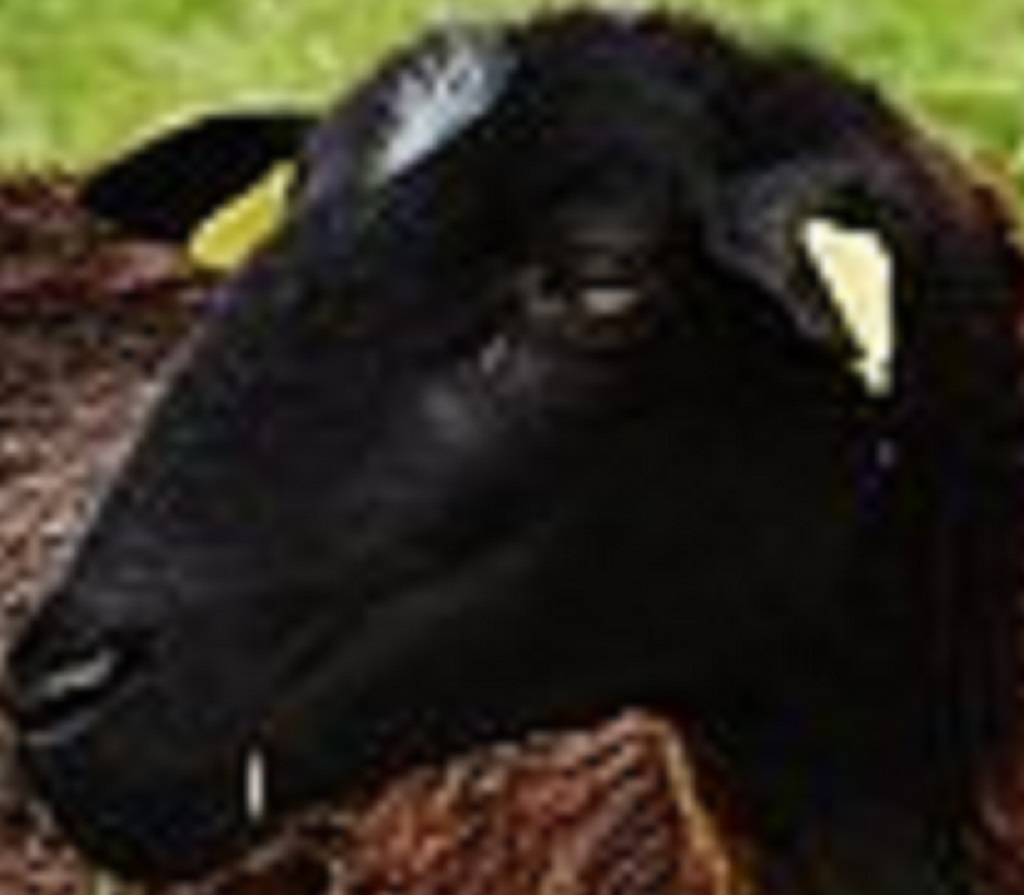
Label: no pain